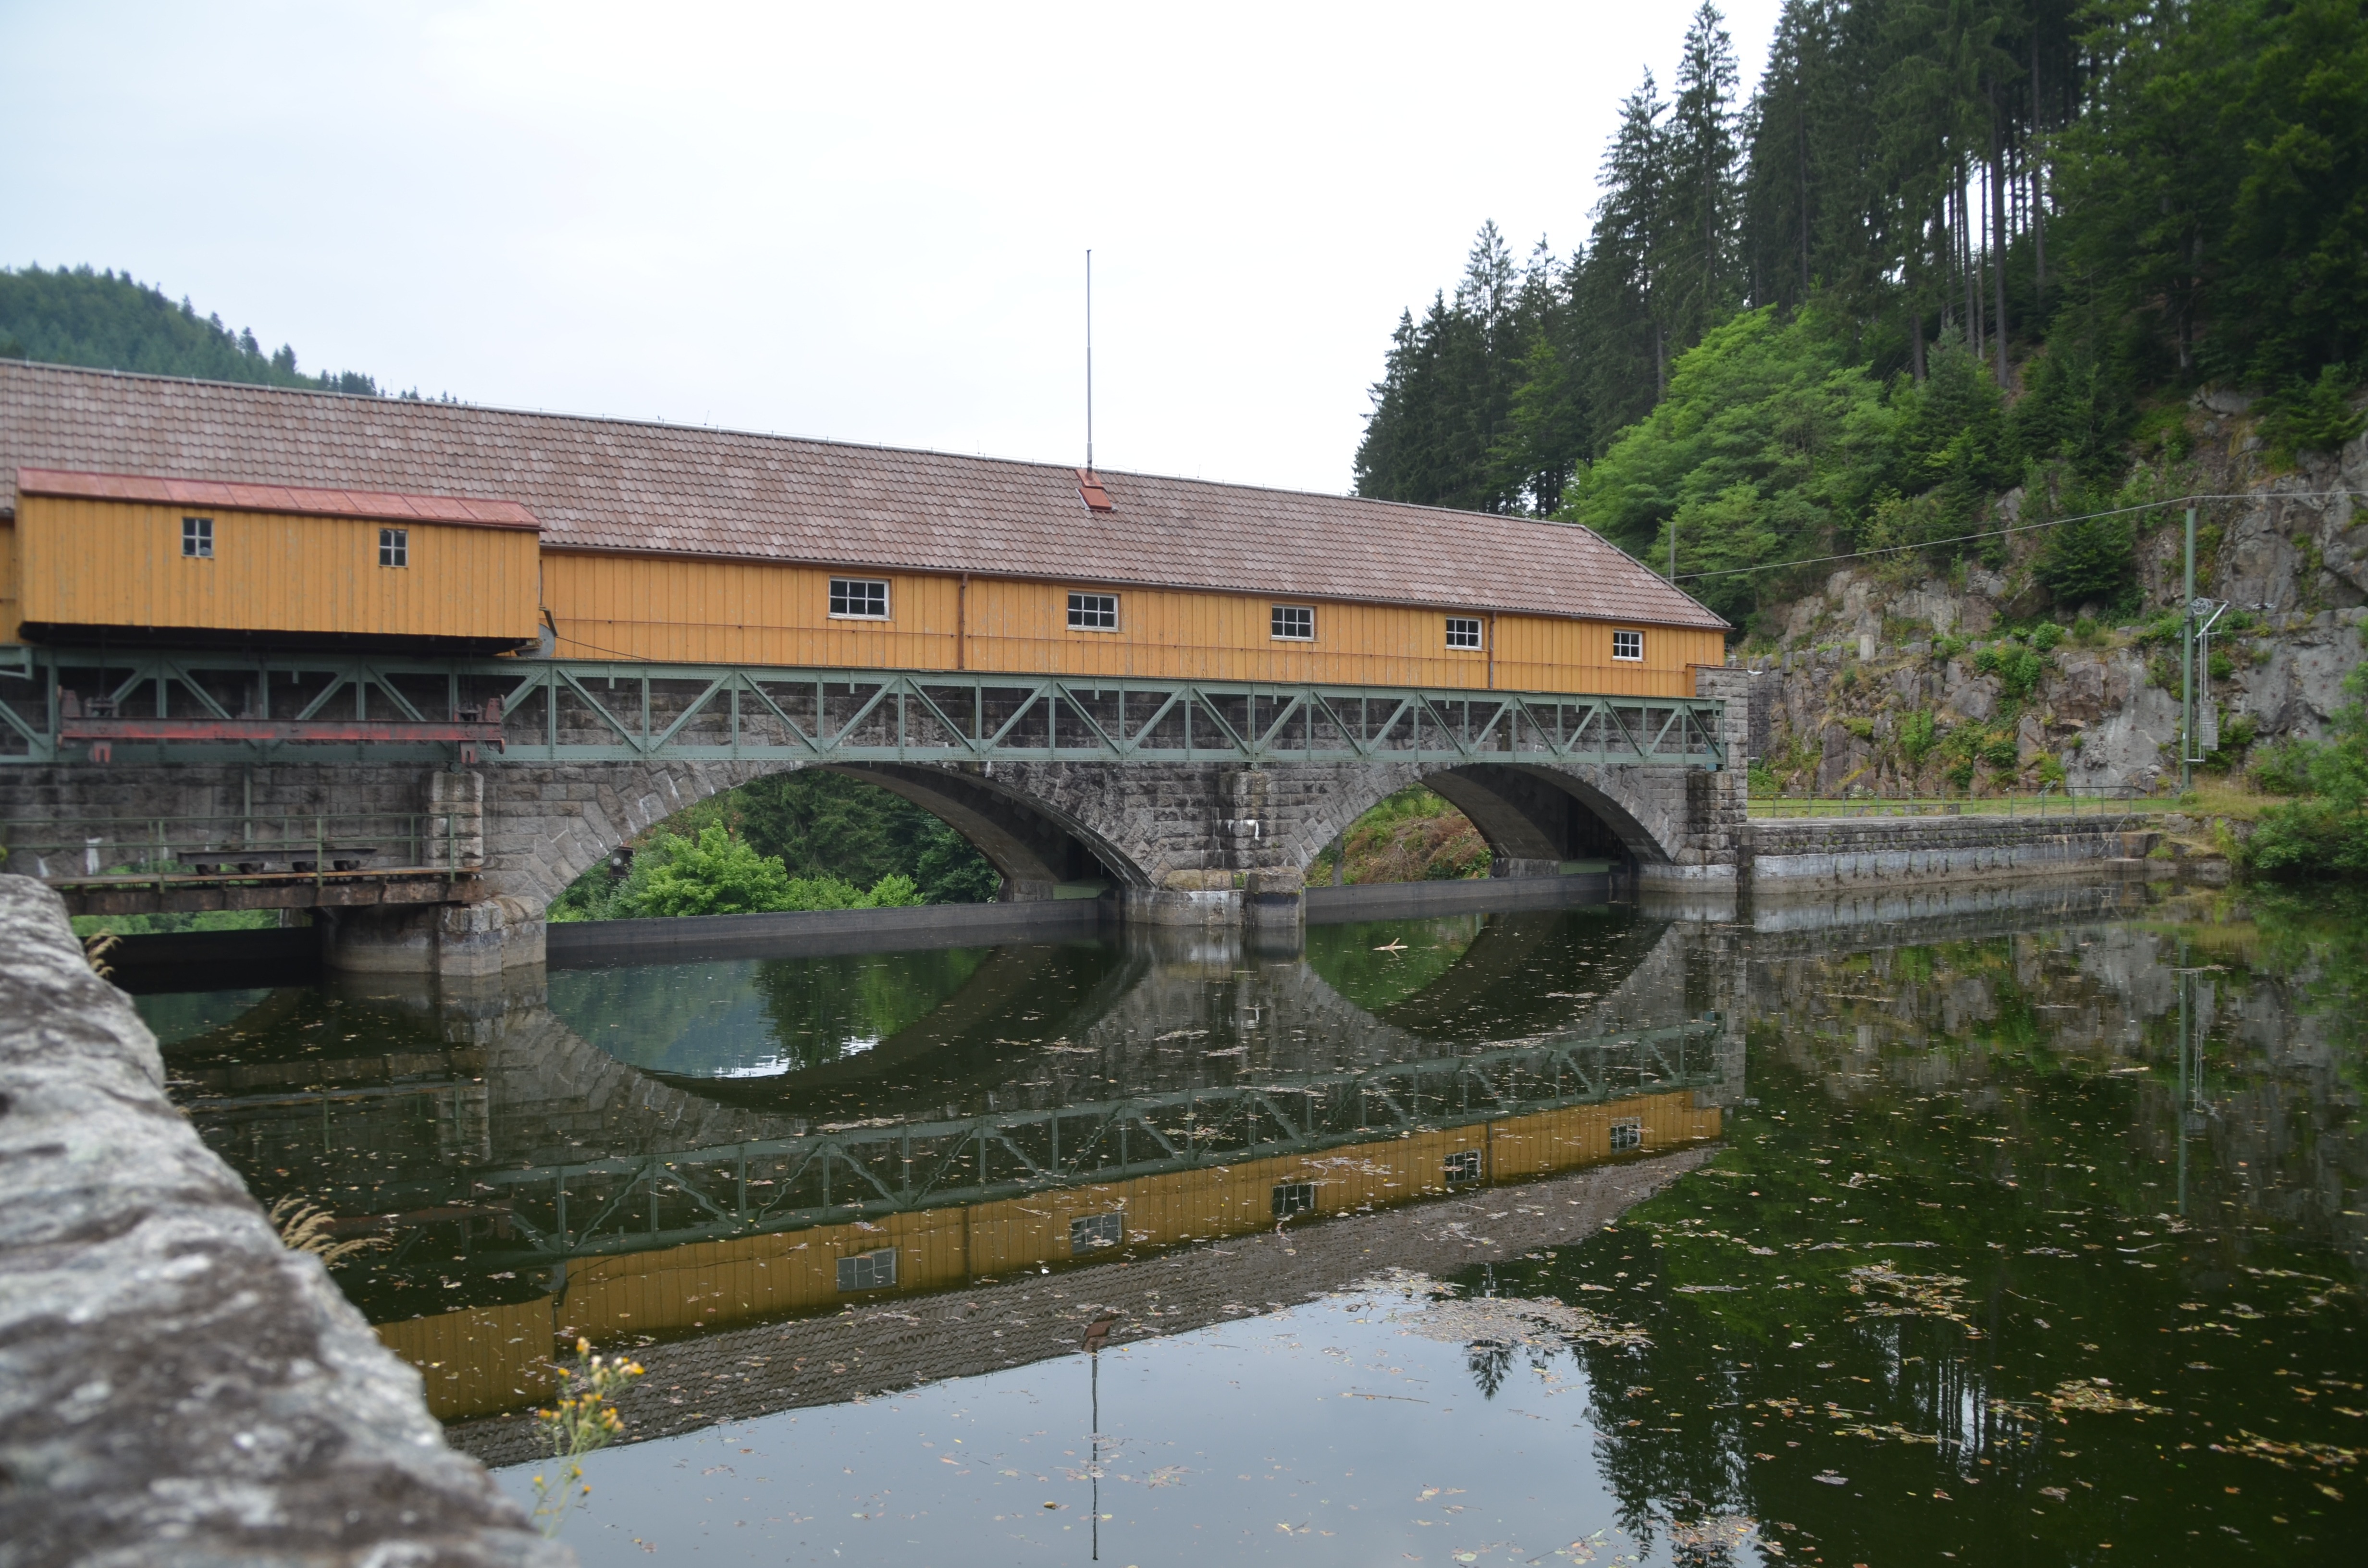
bridge, river, canal, transport, reservoir, waterway, viaduct, forbach, black forest, pools, arch bridge, truss bridge, rolling stock, nonbuilding structure, girder bridge